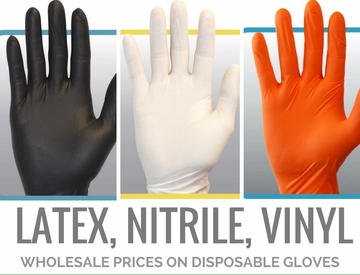
Label: trash